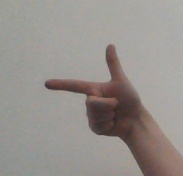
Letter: yaa